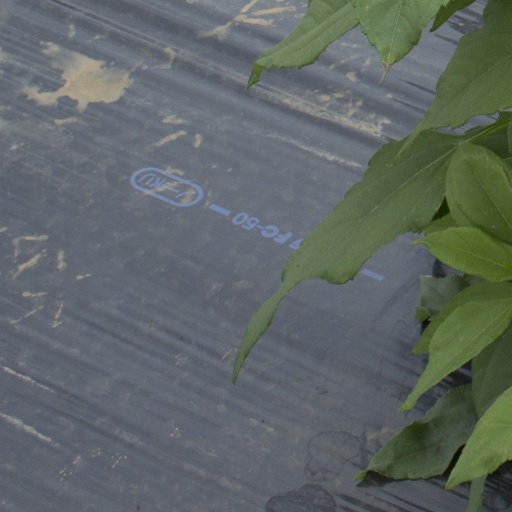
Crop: Jerusalem artichoke